Chris Horton

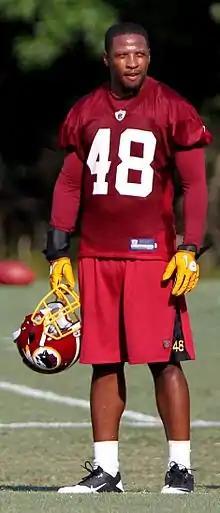
Horton at Redskins training camp in 2011

Christopher Dion Horton (born December 29, 1984) is an American football coach and former player who is the special teams coordinator for the Baltimore Ravens of the National Football League (NFL). He played as a safety in the NFL for the Washington Redskins (now Commanders). Horton played college football for the UCLA Bruins, earning first-team All-American honors in 2007. He was selected by Washington in the seventh round of the 2008 NFL draft.